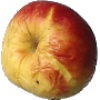
Label: red_yellow_apple